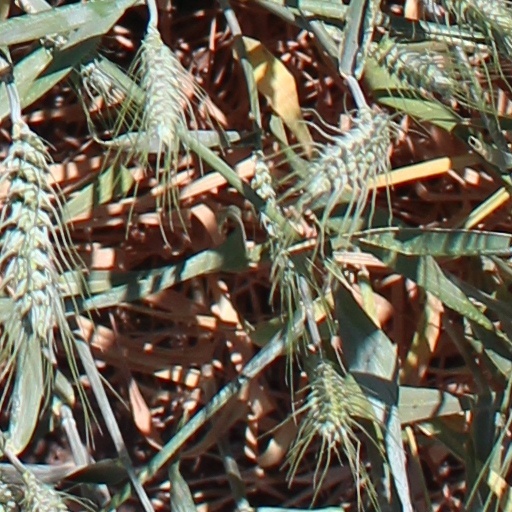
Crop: wheat